Joanna Kulig

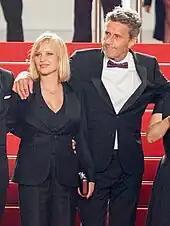
Kulig with Paweł Pawlikowski at the 2018 Cannes Film Festival

Kulig's international breakthrough came in 2018 when she starred in Pawlikowski's historical drama film "Cold War". The film marked their third collaboration, which prompted Pawlikowski to call her his "muse". The part of Zula, a woman in post-war Poland who joins a folk music touring group, was once again written by Pawlikowski with her in mind. Kulig was drawn to the role as it required her to sing and dance, allowing her to showcase her talents; she trained with a folk group for half a year in preparation for the part. In the film, she notably performs the traditional Polish folk song "Dwa serduszka" ("Two Hearts"), termed by "Vulture" as "the movie's unofficial theme song". Mark Kermode of "The Observer" wrote that she "delivers a star-making performance of astonishing range and depth", and Mick LaSalle of "San Francisco Chronicle" stated that "she takes the role of a lifetime between her teeth, chomps on it, pounds it into the ground and never lets go for a second." According to Scott Feinberg of "The Hollywood Reporter", "in a fair world ... Kulig would not only be a serious contender for a best actress nom, but would quickly become an in-demand actress in Hollywood, too." Kulig received the Best Actress Award at the 31st European Film Awards, and the Polish Academy Award for Best Actress for her performance. That same year, she played local priest's pregnant girlfriend in Wojciech Smarzowski's film "Clergy", which went on to become the highest-grossing Polish film of all time. Due to its themes of child abuse, corruption and alcoholism in the Catholic Church in Poland, the film caused controversy especially among right-wing groups in the largely Catholic country and led to a nationwide debate about the role of the church in the Polish society. In 2019, she was cast in the recurring role of Johanna, titular character's mother, in Amazon Studios series "Hanna".